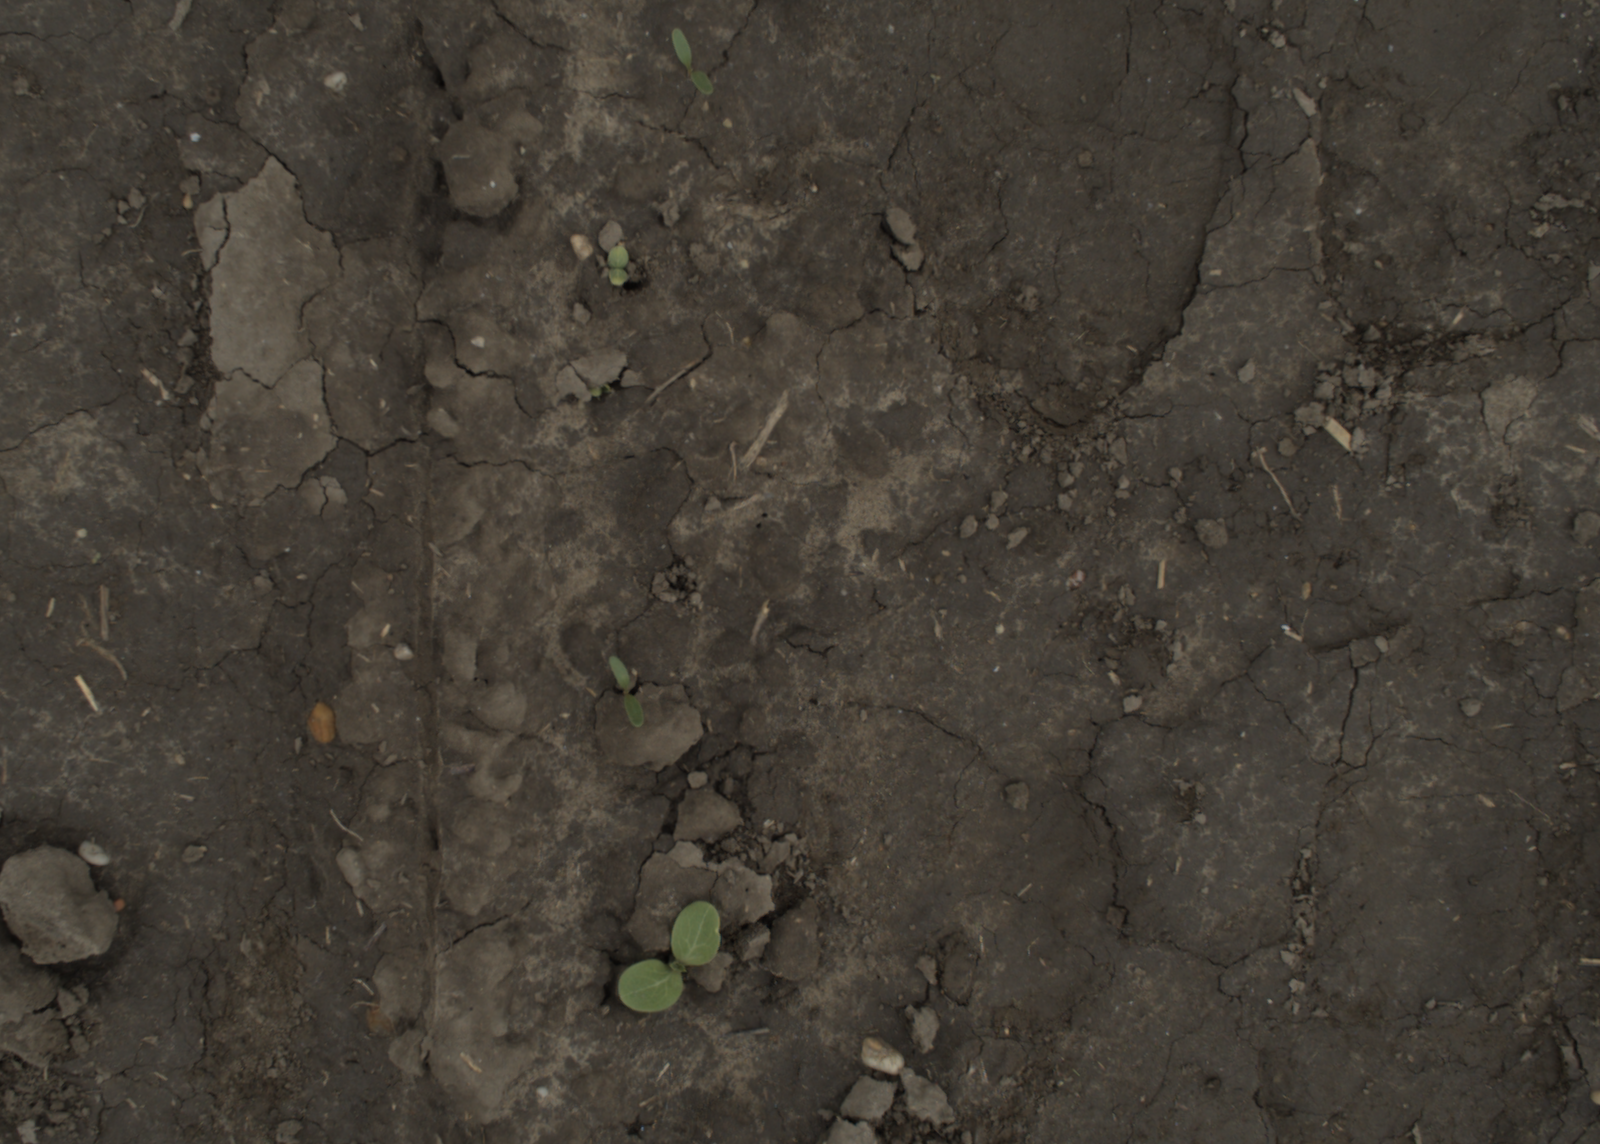
Capture date: 29.09.2021 13:50:40
Weather: cloudy
Wind: medium
Seeding date: 02.09.2021
Plant canopy height (mm): 954